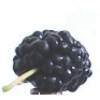
Label: mulberry